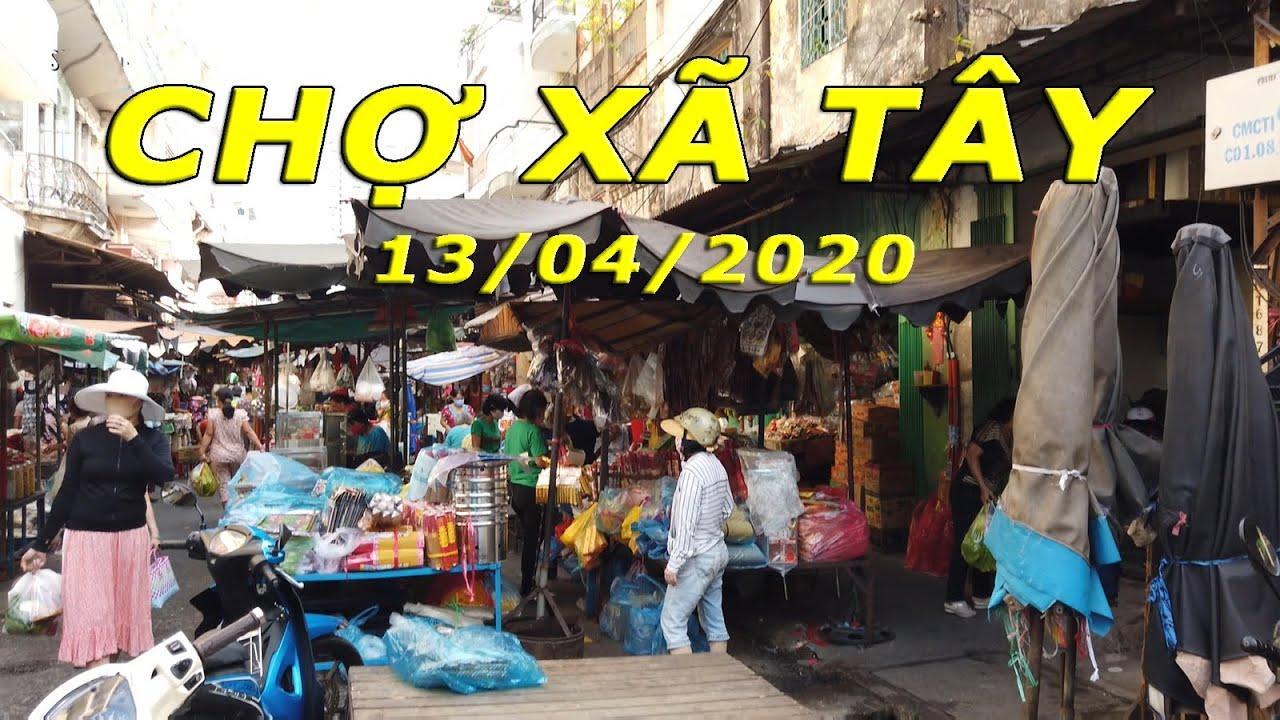
có nhiều sạp hàng đang được bày bán ở trong khu chợ